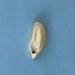
Maize quality: Bad